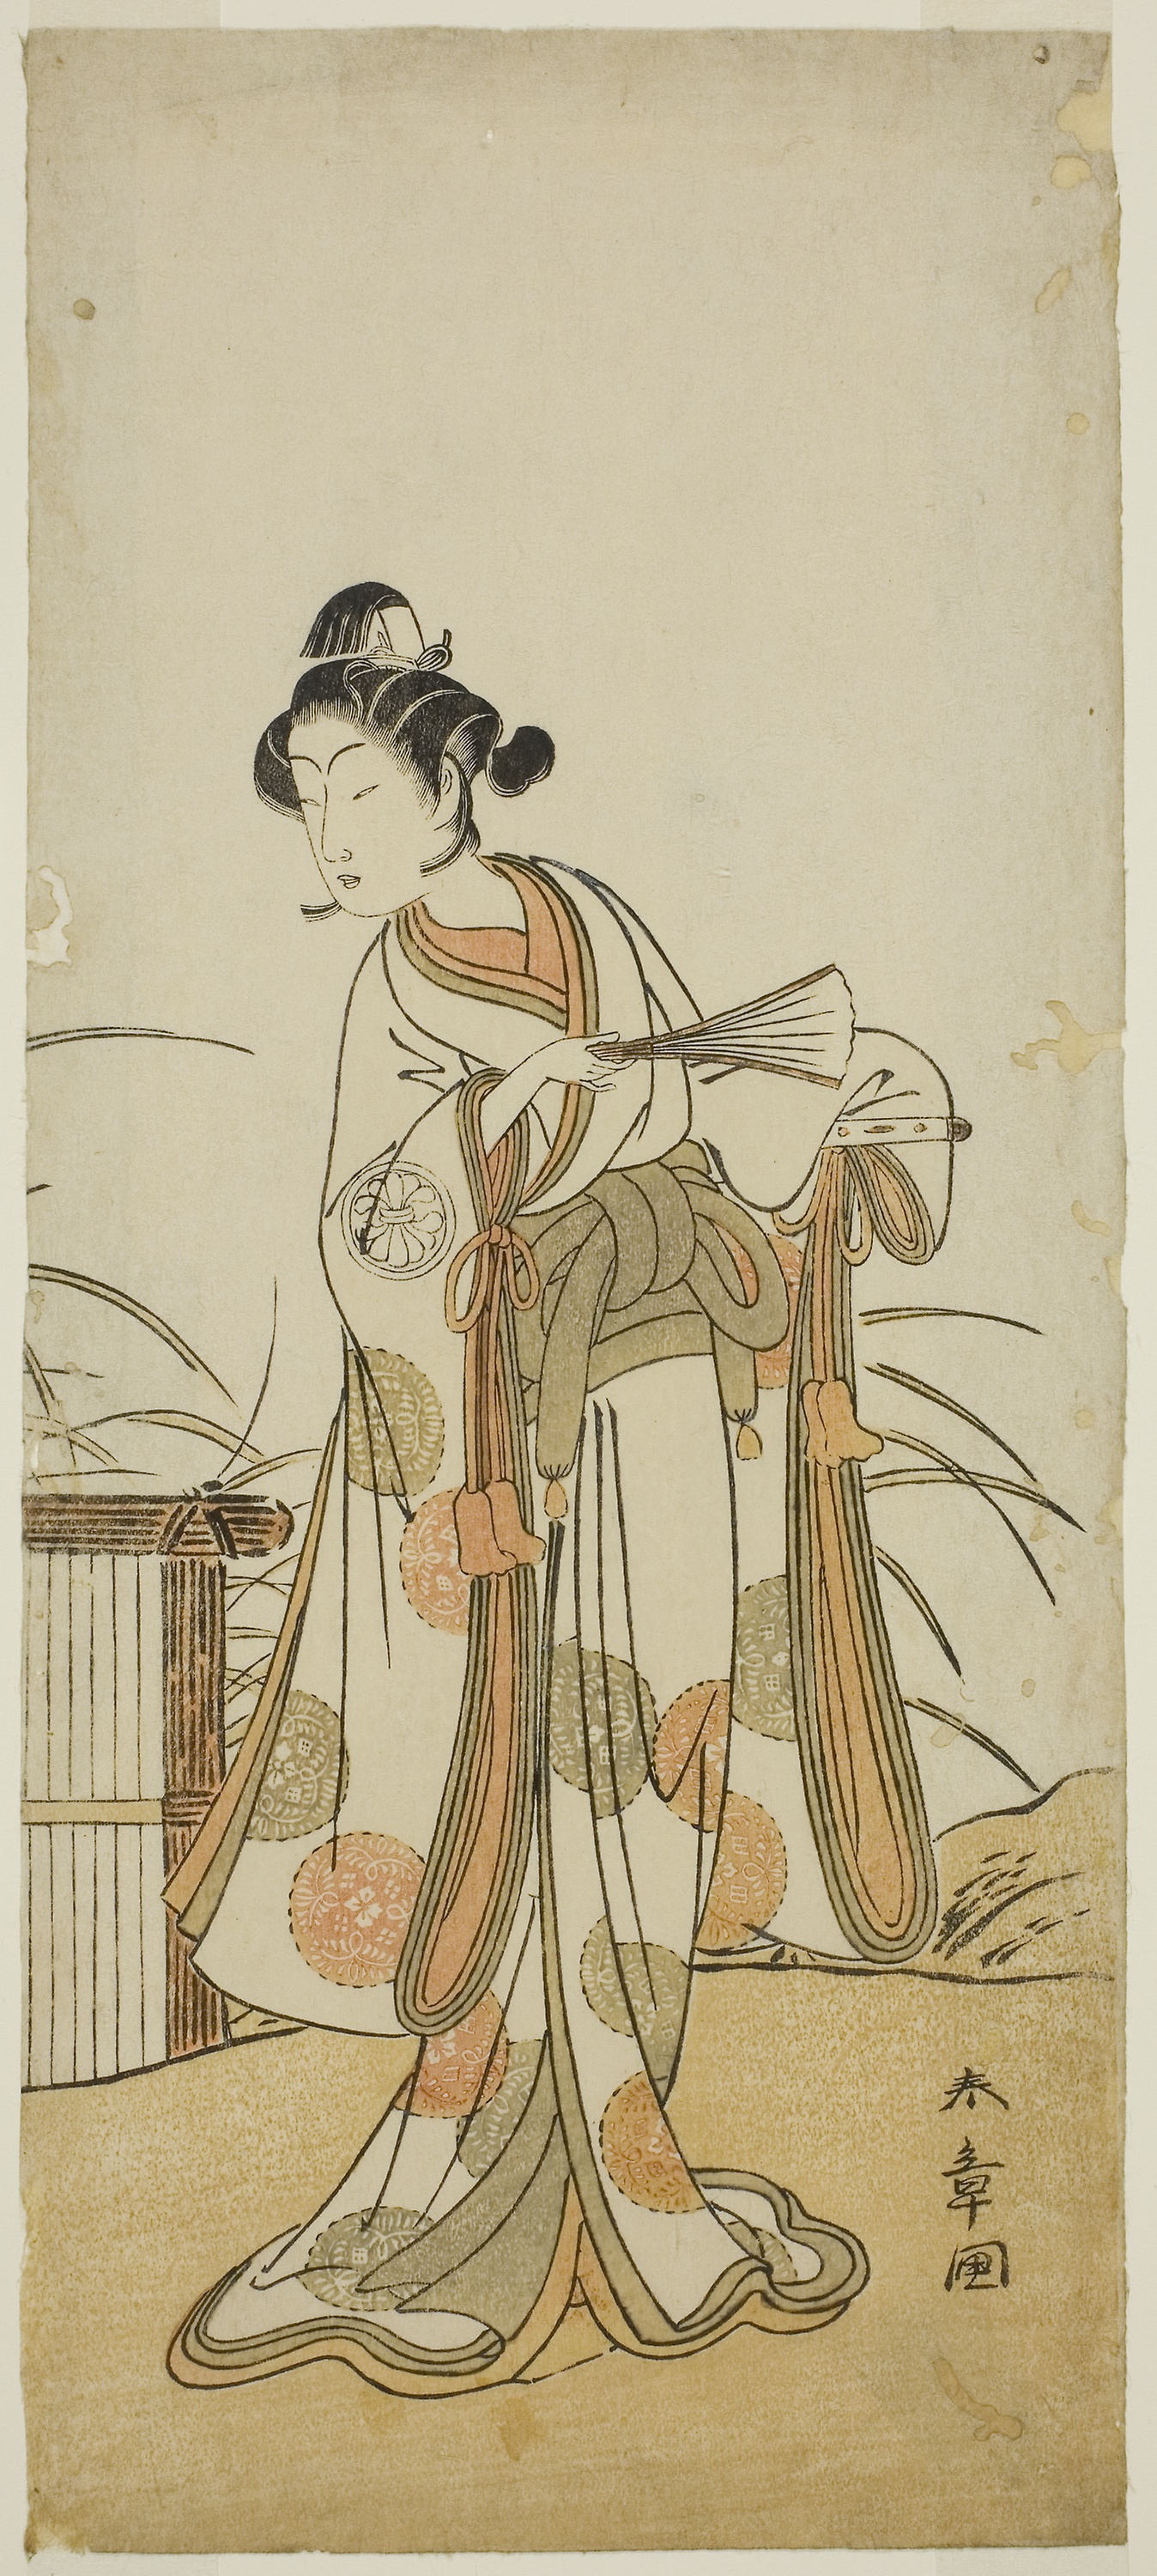
woman, art, illustration, costume design, paper, artwork, drawing, printmaking